Inner Mongolia

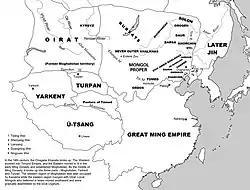
Mongolia plateau during early 17th century

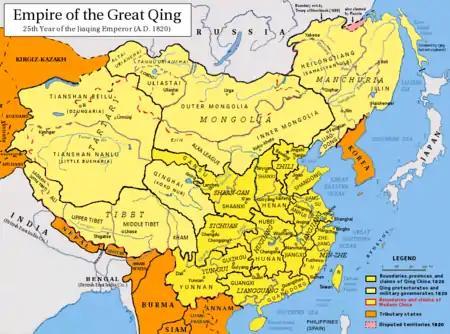
Inner Mongolia and Outer Mongolia within the Qing dynasty, c. 1820

The Inner Mongolian Chahar leader Ligdan Khan, a descendant of Genghis Khan, opposed and fought against the Qing until he died of smallpox in 1634. Thereafter, the Inner Mongols under his son Ejei Khan surrendered to the Qing. Ejei Khan was given the title of Prince, and Inner Mongolian nobility became closely tied to the Qing royal family and intermarried with them extensively. Ejei Khan died in 1661 and was succeeded by his brother Abunai. After Abunai showed disaffection with Manchu Qing rule, he was placed under house arrest in 1669 in Shenyang and the Kangxi Emperor gave his title to his son Borni. Abunai then bid his time and then he and his brother Lubuzung revolted against the Qing in 1675 during the Revolt of the Three Feudatories, with 3,000 Chahar Mongol followers joining in on the revolt. The revolt was put down within two months, the Qing then crushed the rebels in a battle on 20 April 1675, killing Abunai and all his followers. Their title was abolished, all Chahar Mongol royal males were executed even if they were born to Manchu Qing princesses, and all Chahar Mongol royal females were sold into slavery except the Manchu Qing princesses. The Chahar Mongols were then put under the direct control of the Qing Emperor, unlike the other Inner Mongol leagues which maintained their autonomy.